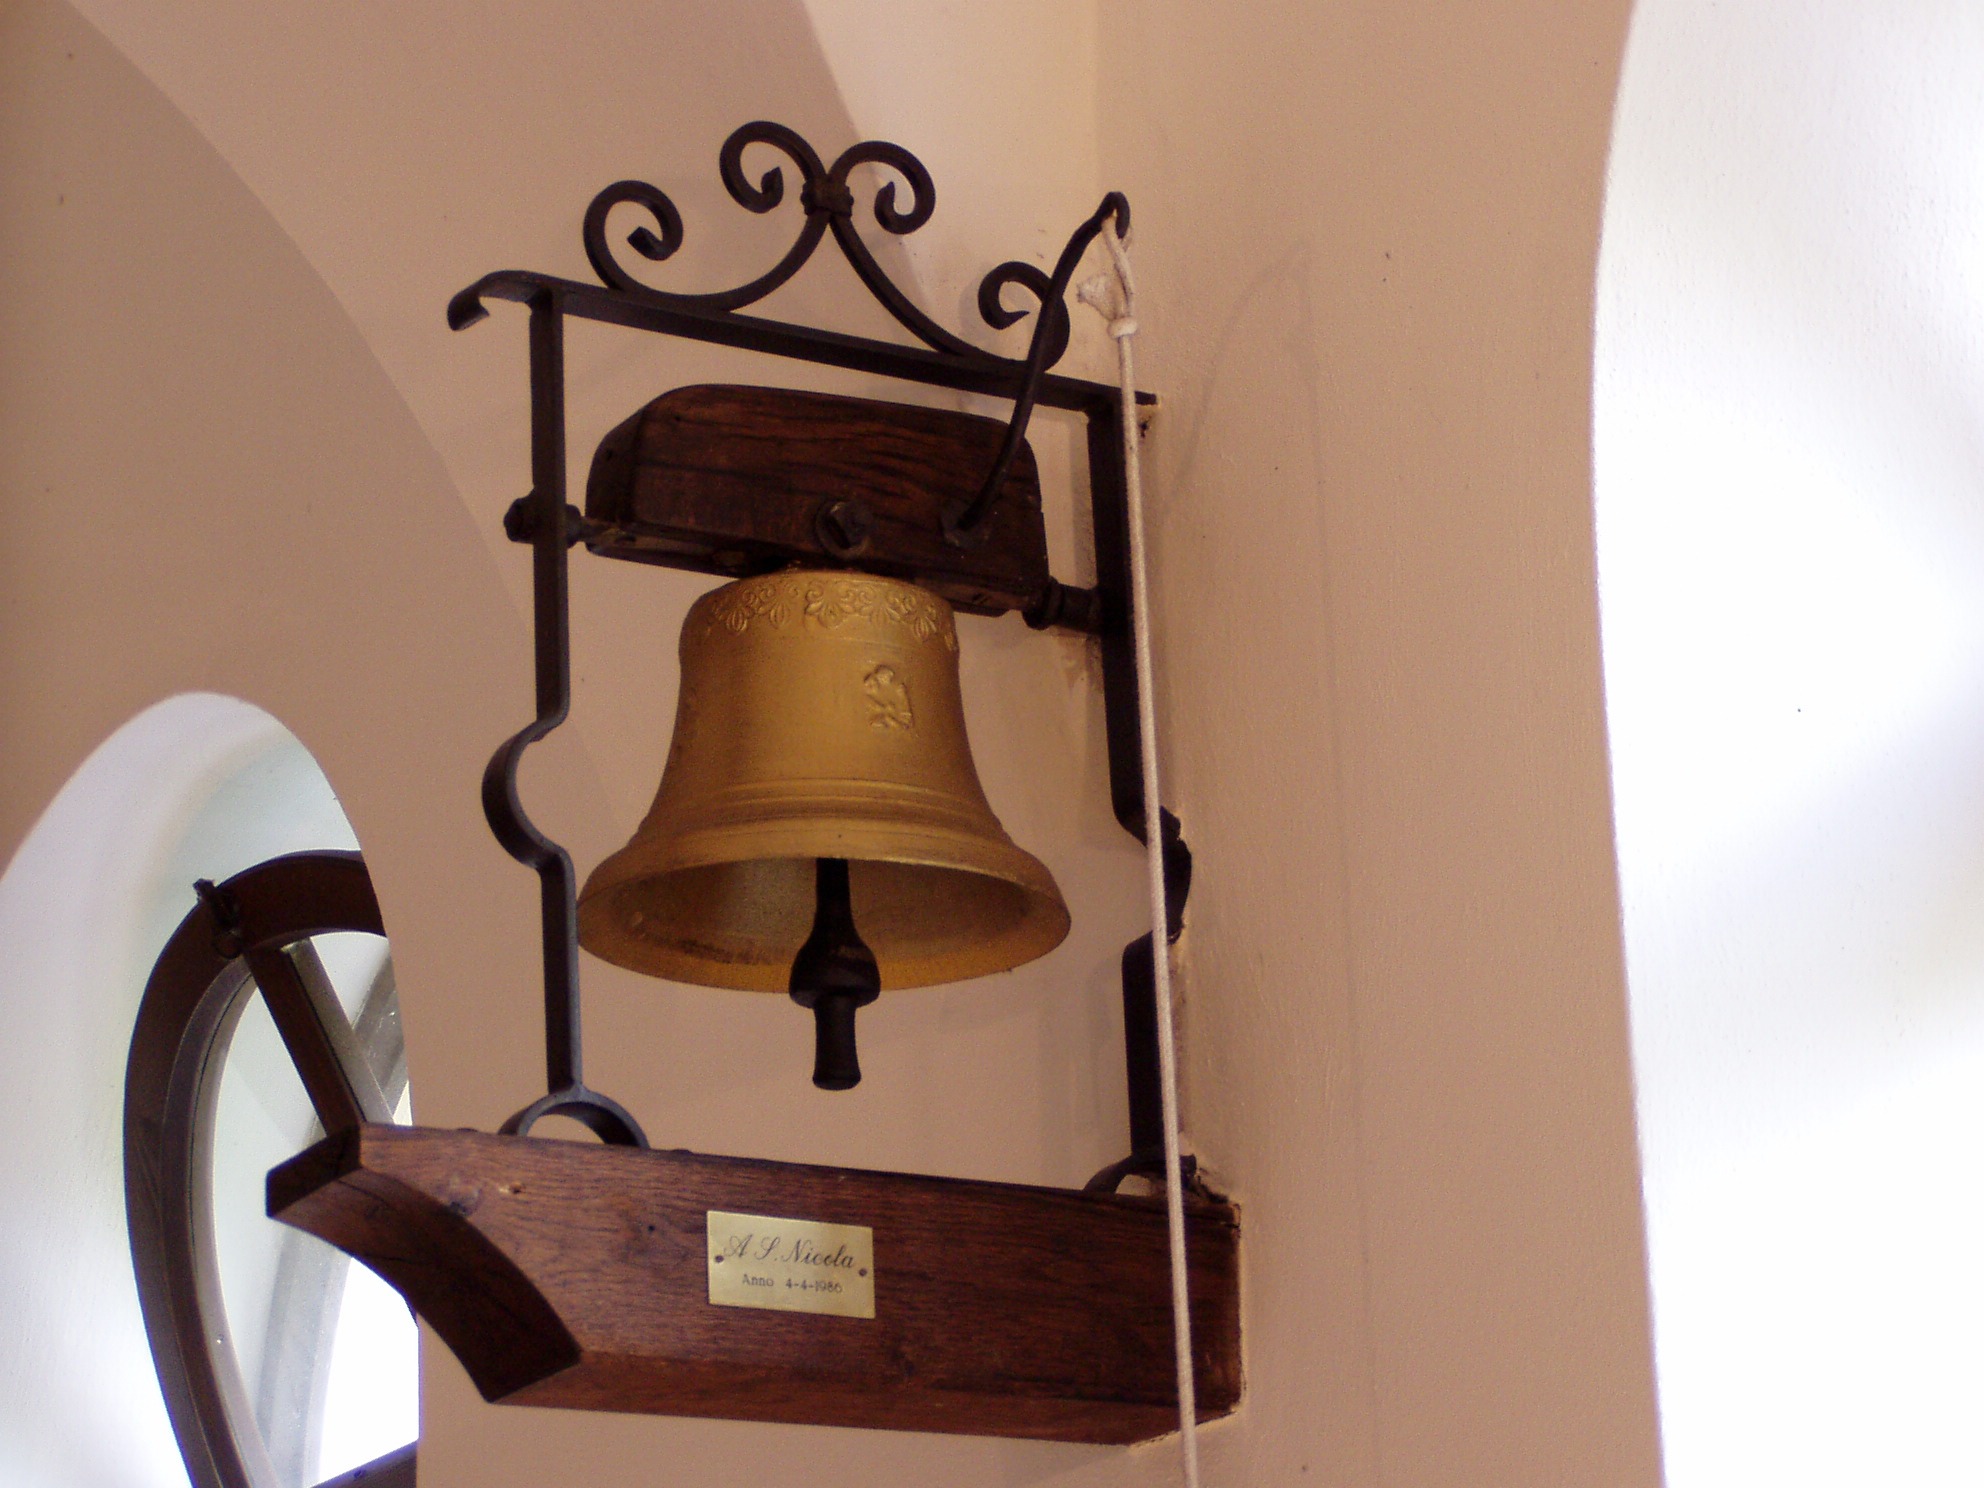
wood, bell, church, lamp, lighting, musical instrument, catholic, art, light fixture, christianity, temples, sconce, clapper, tower of the church, campanella